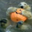
Label: bear